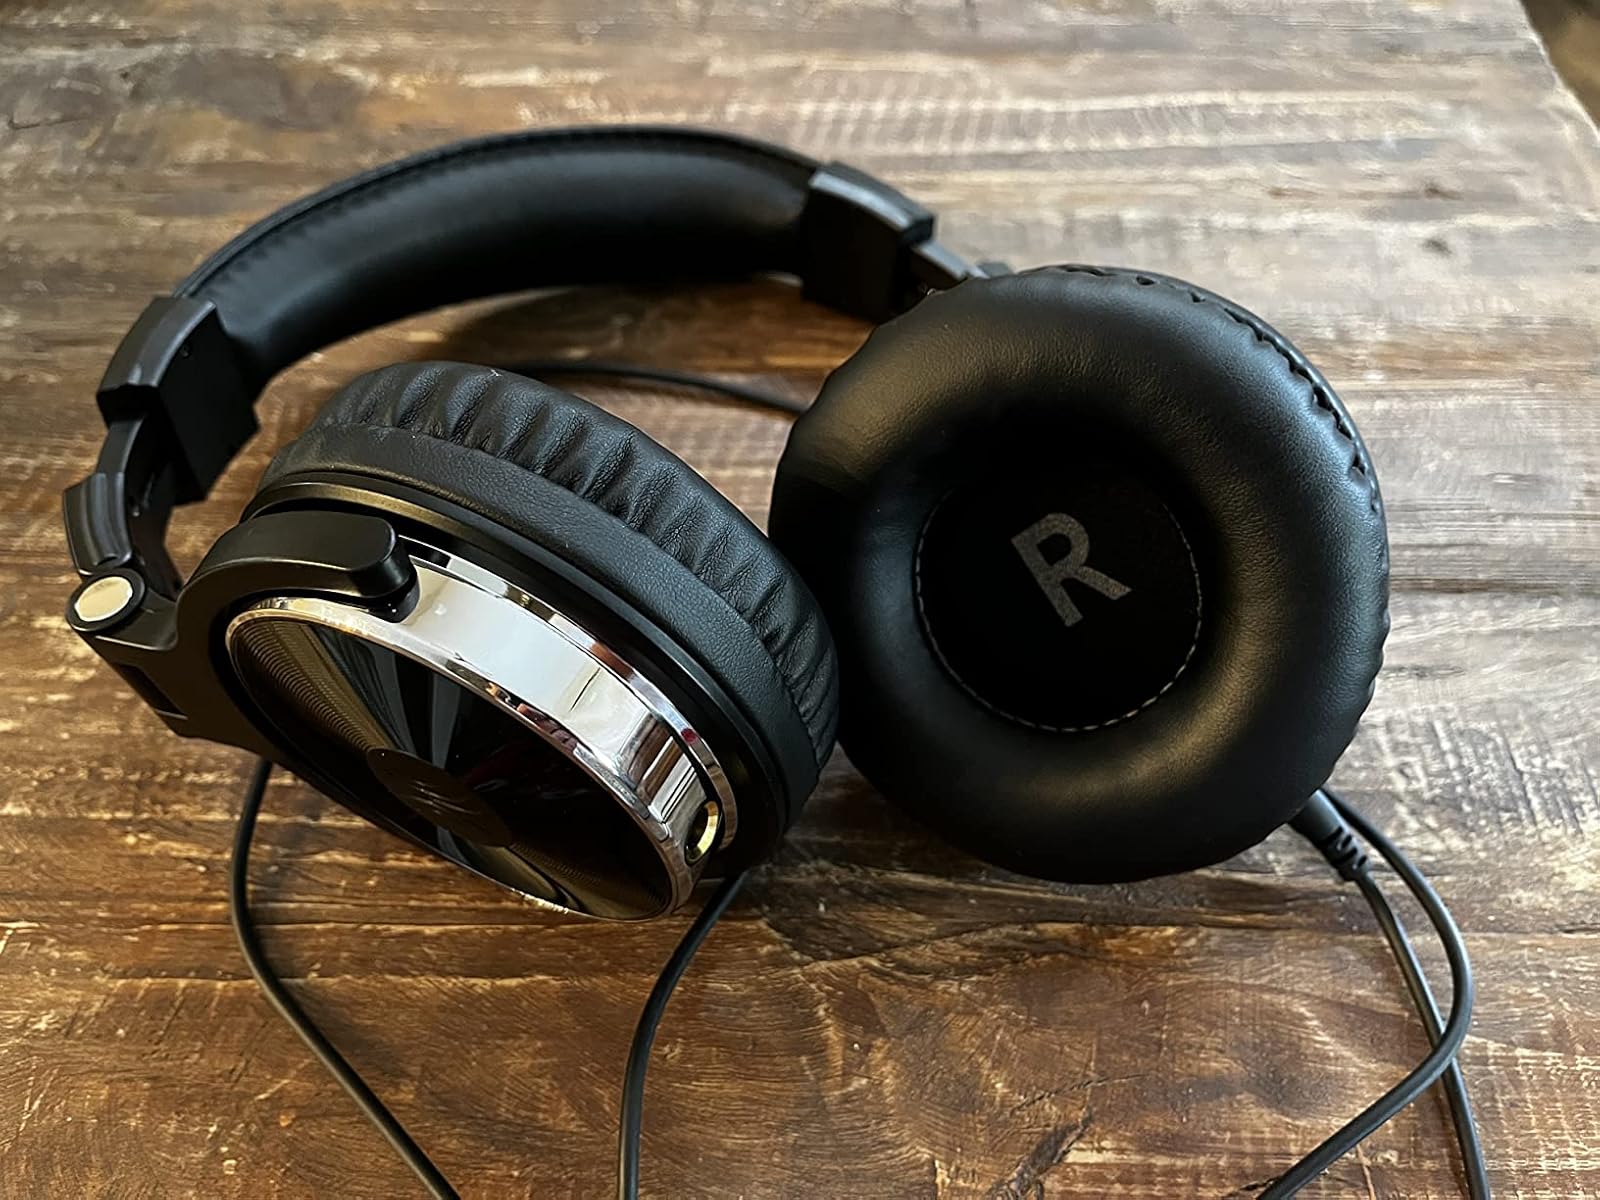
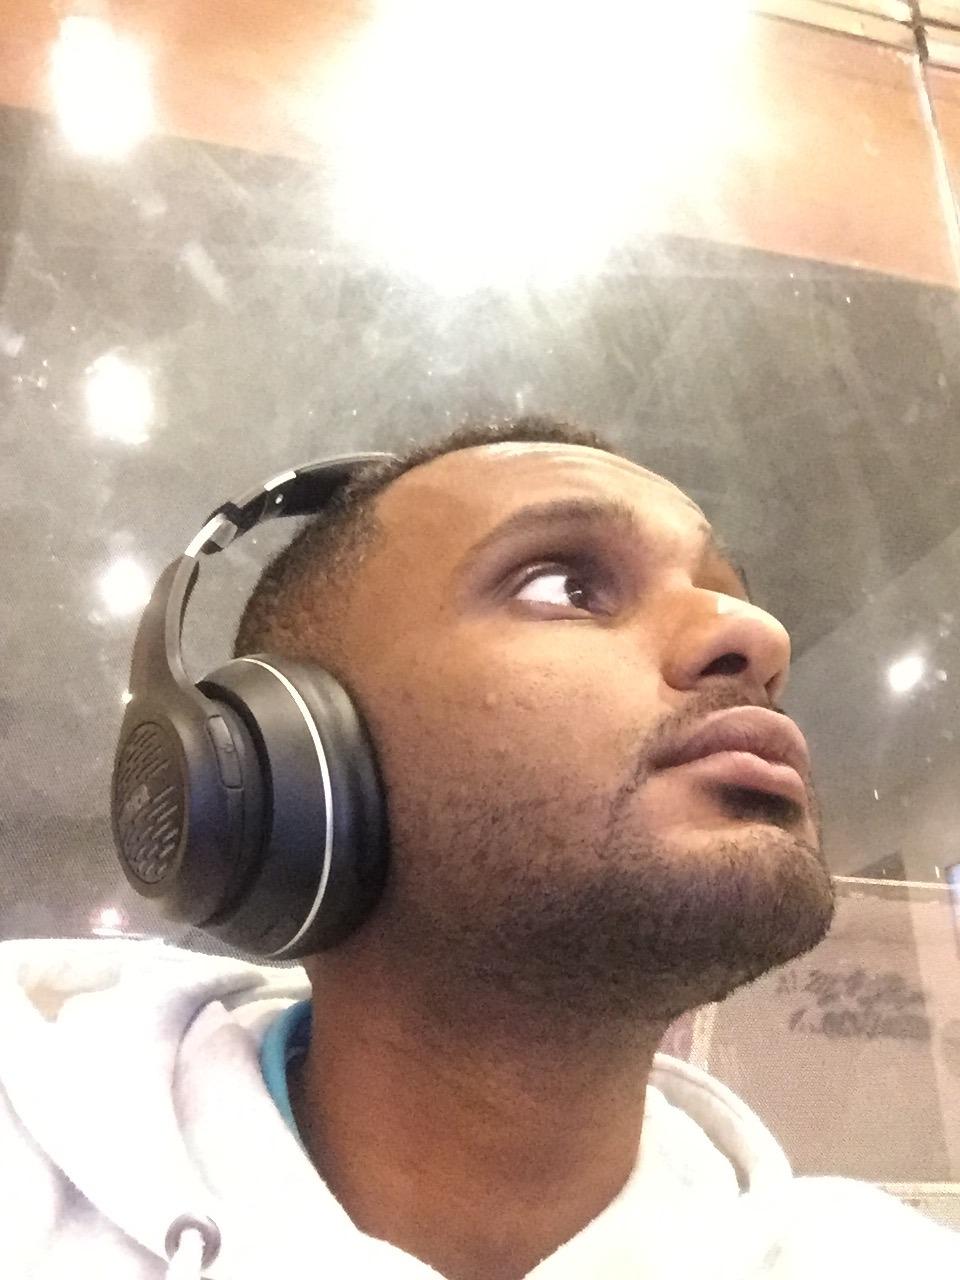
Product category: headphones
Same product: no